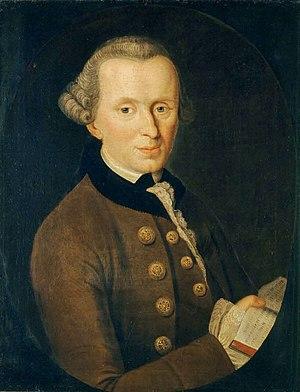
Le respect évoque l'aptitude à considérer ce qui a été énoncé et admis dans le passé, et d'en tirer les conséquences dans le présent. Il peut ainsi être question du respect d'une promesse, du respect d'un contrat ou du respect des règles d'un jeu. Dans ces exemples, le respect évoque l'aptitude à se remémorer le moment dans lequel un être humain s'est engagé, respectivement, à tenir sa promesse, à satisfaire aux conditions du contrat, ou à se conformer aux règles du jeu.
Le bonheur est un état ressenti comme agréable, équilibré et durable par quiconque estime être parvenu à la satisfaction de ses aspirations et désirs et éprouve alors un sentiment de plénitude et de sérénité.
Jean-Jacques Rousseau, né le 28 juin 1712 à Genève et mort le 2 juillet 1778 à Ermenonville, est un écrivain, philosophe et musicien genevois francophone. Orphelin de mère très jeune, sa vie est marquée par l'errance. Si ses livres et lettres connaissent à partir de 1749 un fort succès, ils lui valent aussi des conflits avec l'Église catholique et Genève qui l'obligent à changer souvent de résidence et alimentent son sentiment de persécution. Après sa mort, son corps est transféré au Panthéon de Paris en 1794.
La notion de dignité humaine présente des dimensions multiples, au niveau philosophiques, religieuses, et juridiques.